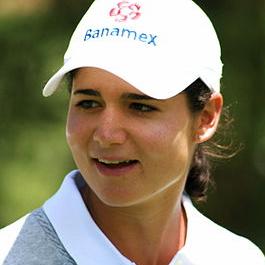
Age: 26